Ralph Ince

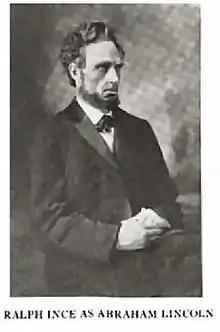
"Theatre of Science", 1914

Ralph Ince was born on January 16, 1887, in Boston, the youngest of three sons and a daughter raised by English immigrants, John and Emma Ince. Sometime after his birth Ince moved to Manhattan where his entire family was engaged in theater work; his father as a musical agent and mother, sister Bertha and brothers, John and Thomas as actors. Ralph Ince studied art with cartoonist Dan McCarthy and for a while worked as a newspaper cartoonist for the New York World and later magazine illustrator for the New York Mirror and The Evening Telegram. At times over his acting and directing career Ince would continue to contribute cartoons to popular magazines of the day. Early on in his career Ince, who had done some stage acting as a child, was a member of Richard Mansfield's stock company playing parts in "The College Widow" and "".